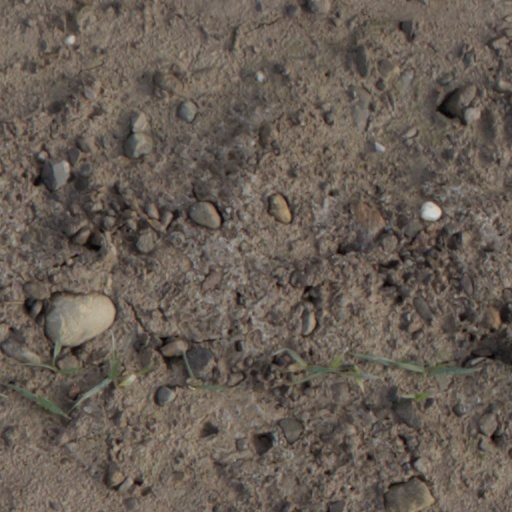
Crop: wheat